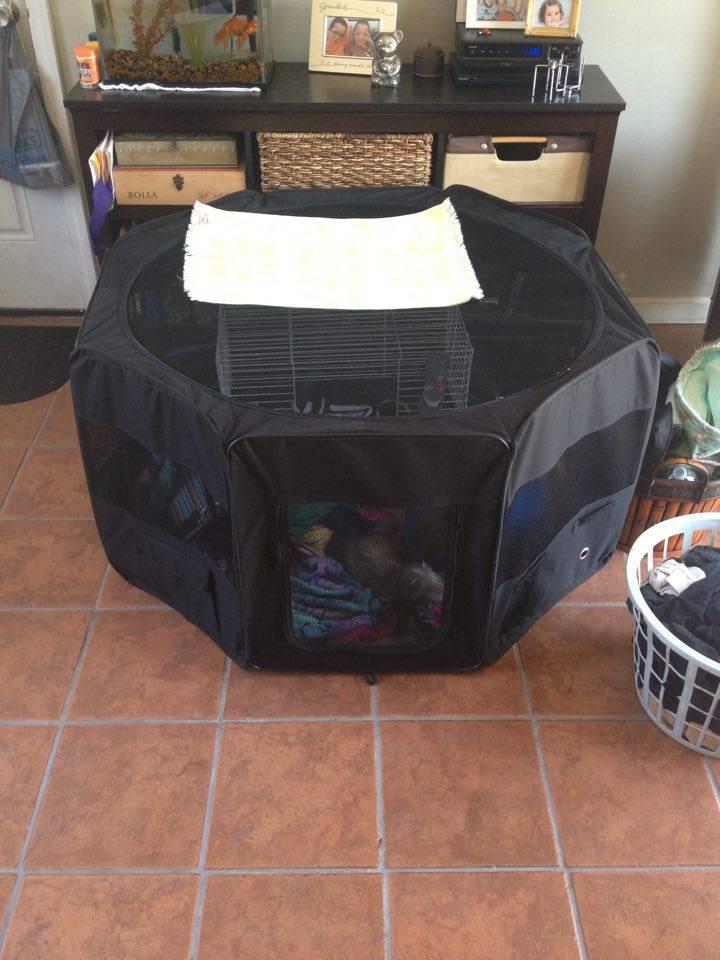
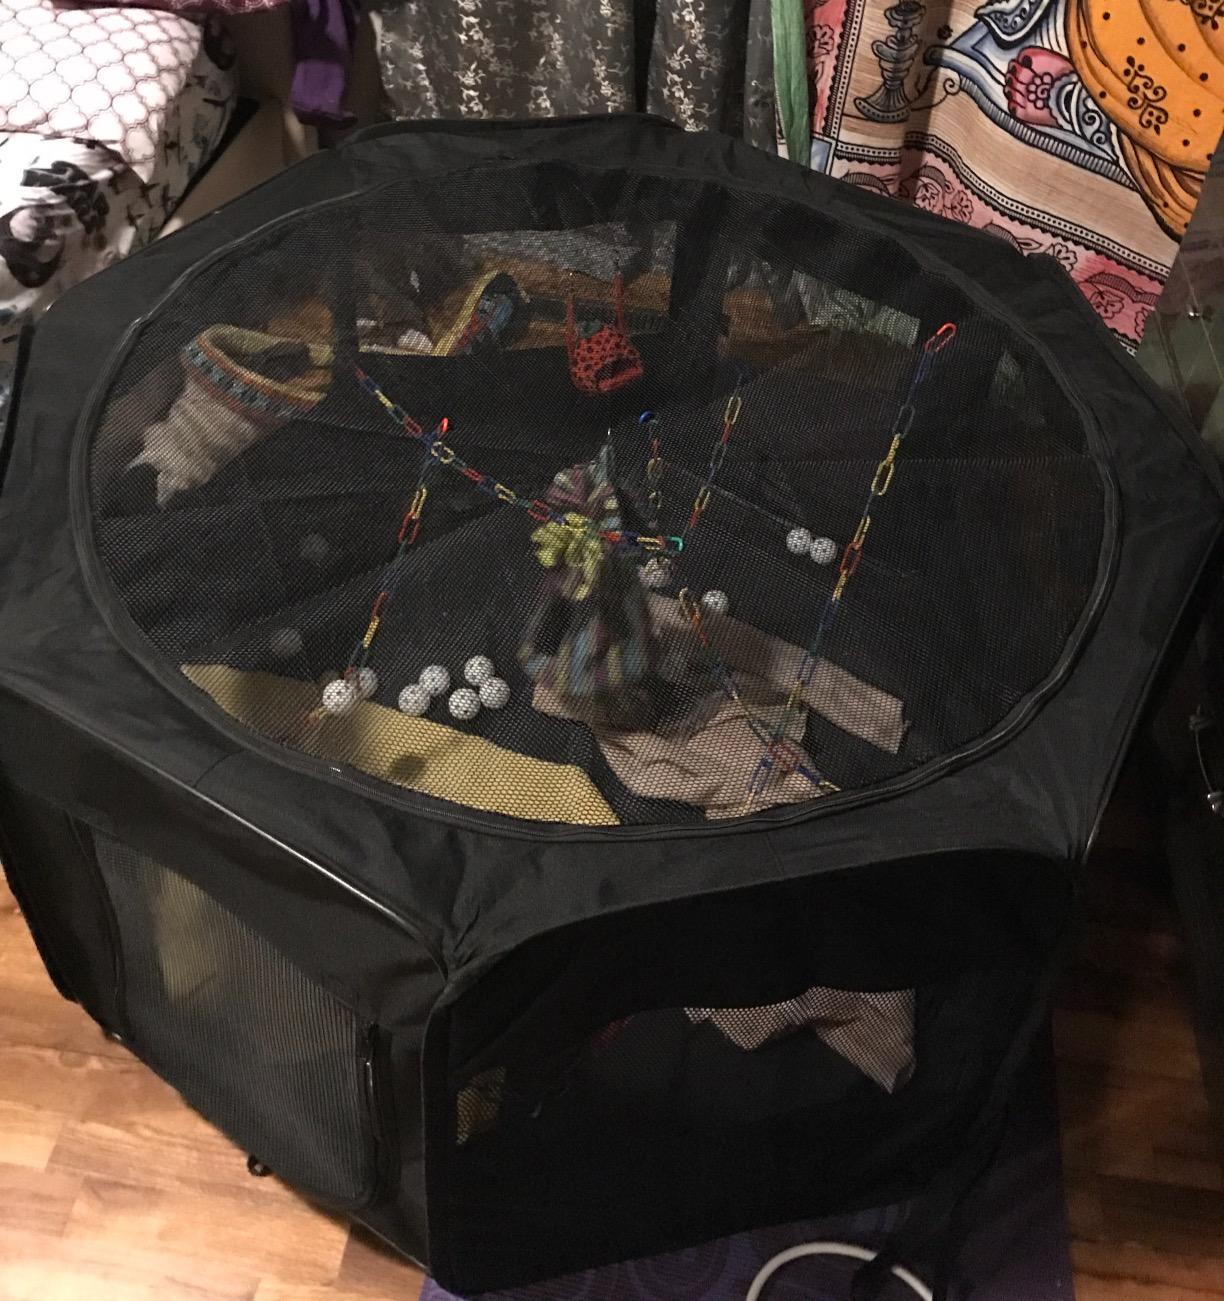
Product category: items_kennel
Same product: yes